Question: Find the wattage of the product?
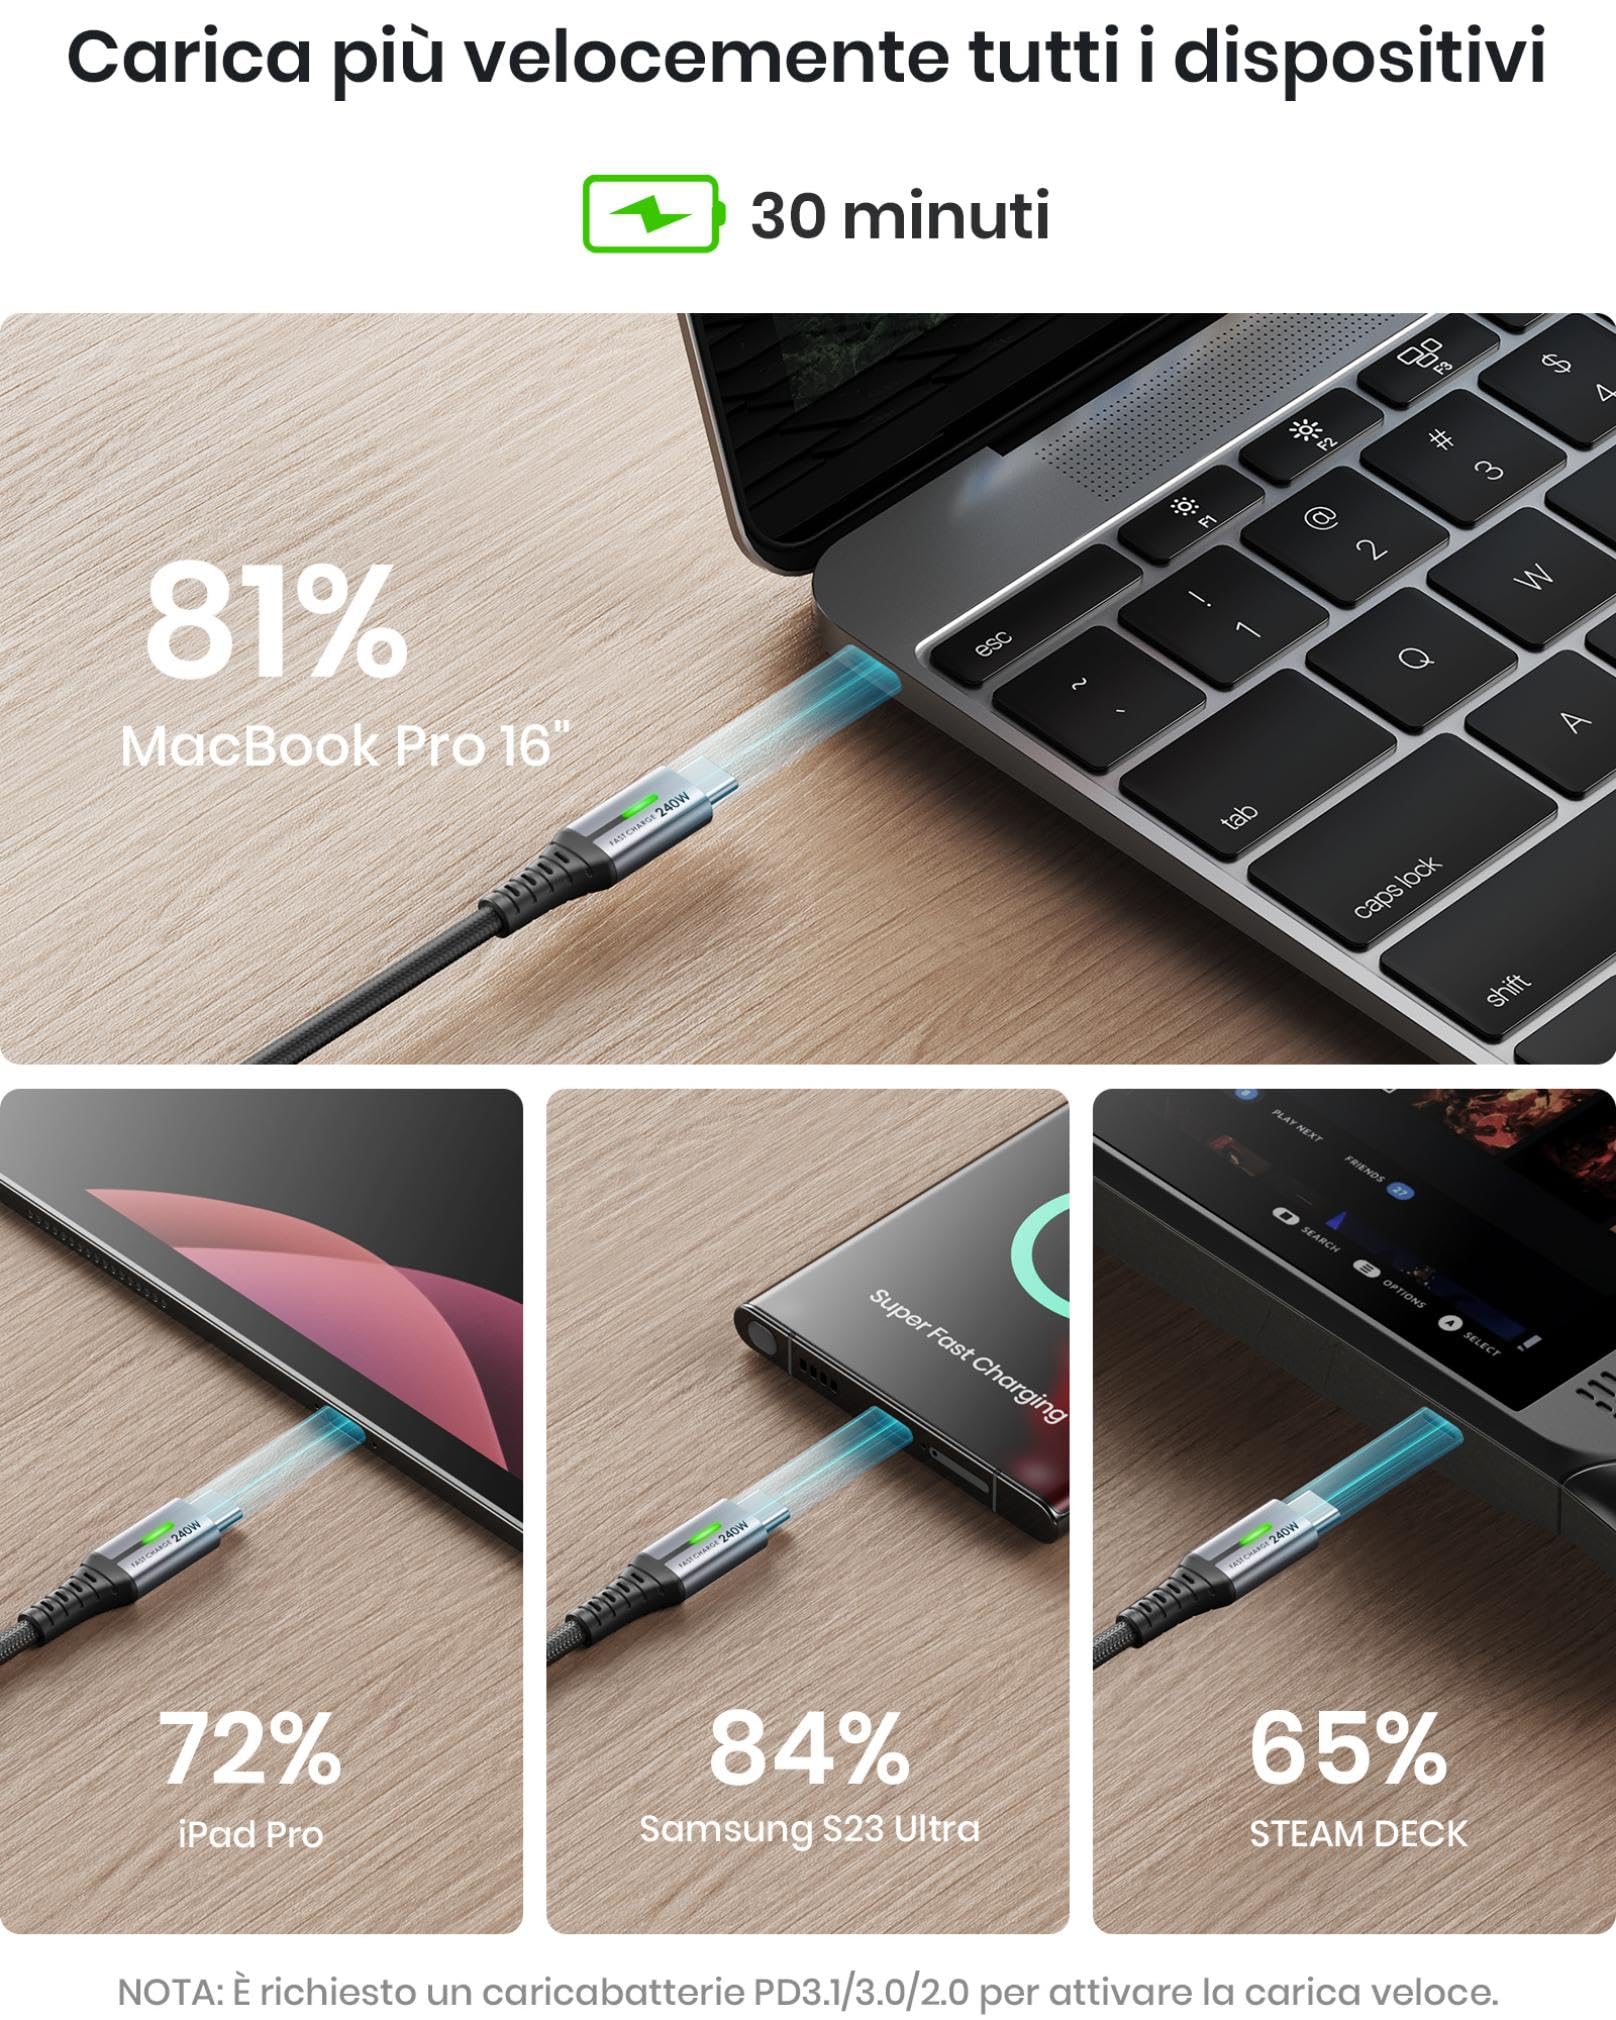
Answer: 240.0 watt